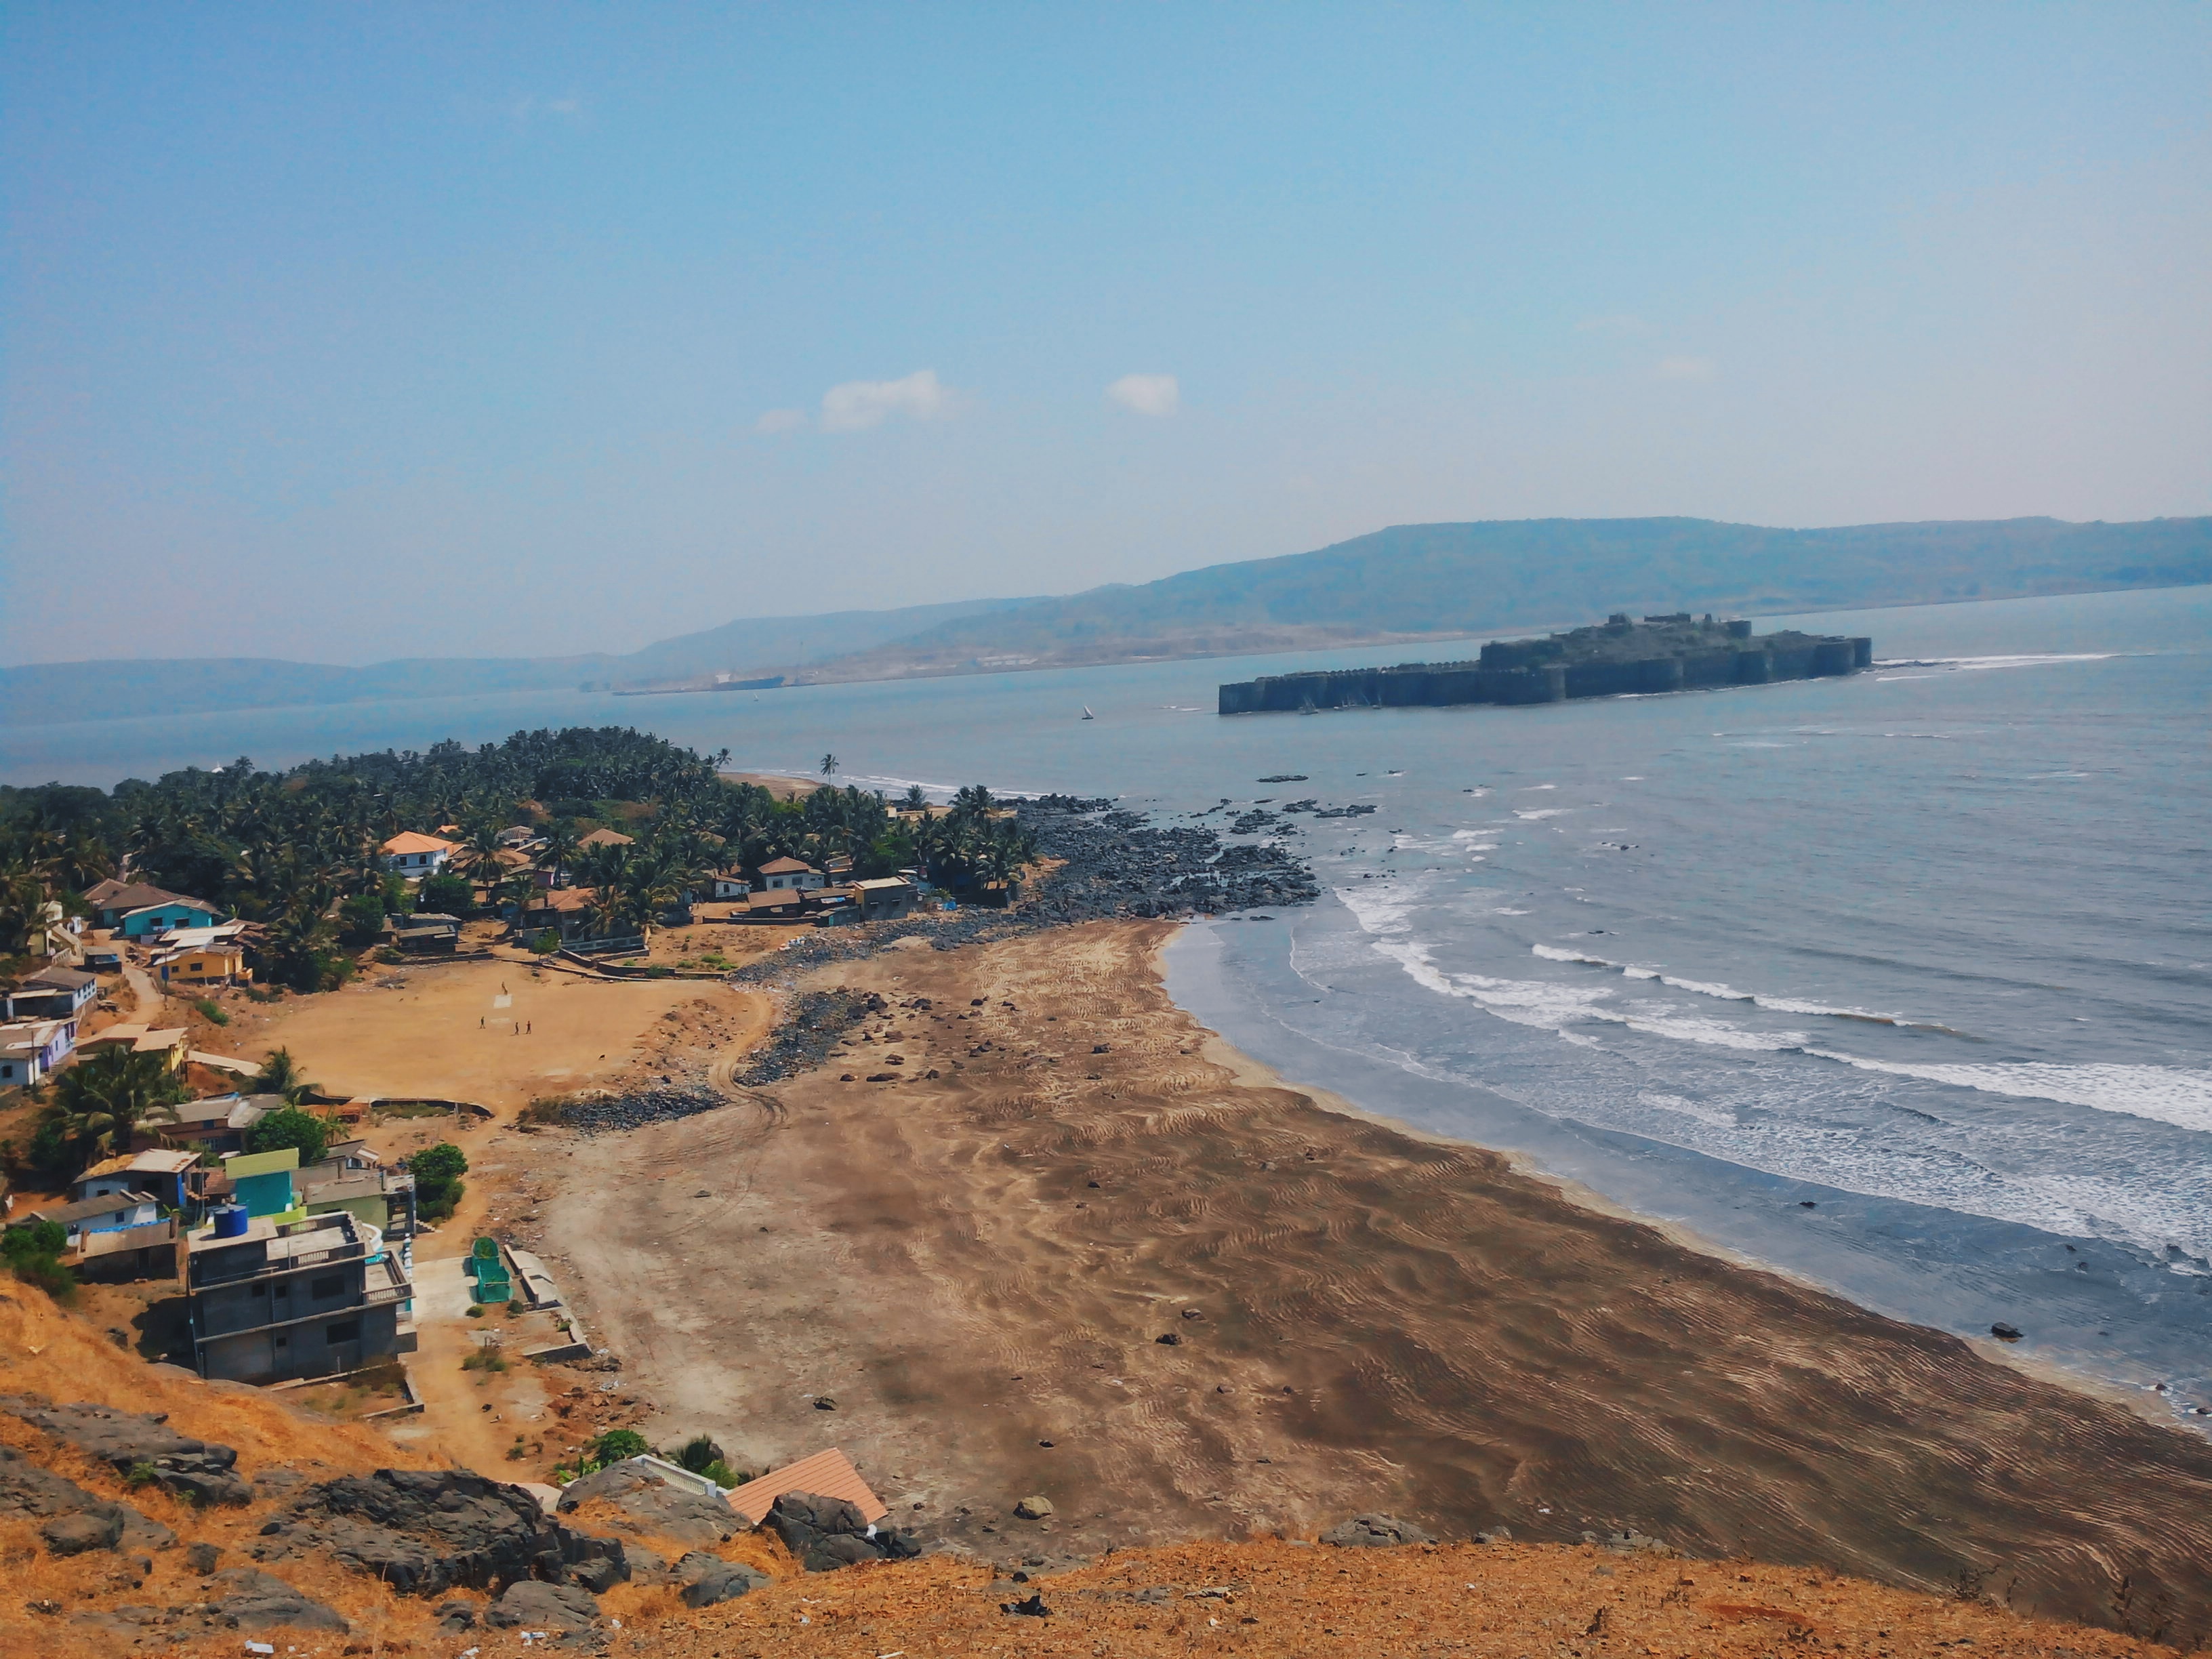
beach, sea, coast, sand, ocean, shore, cliff, bay, terrain, body of water, cape, aerial photography